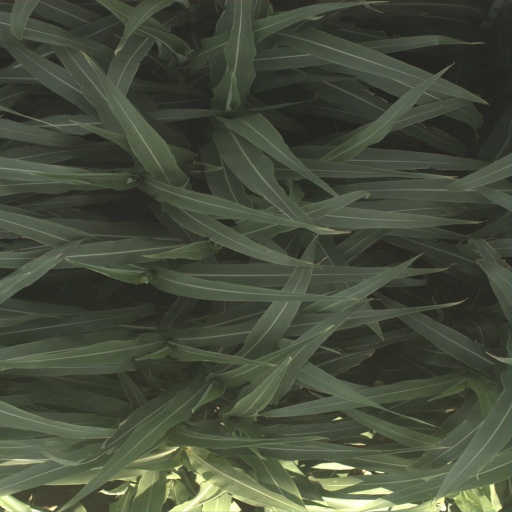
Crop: sorghum